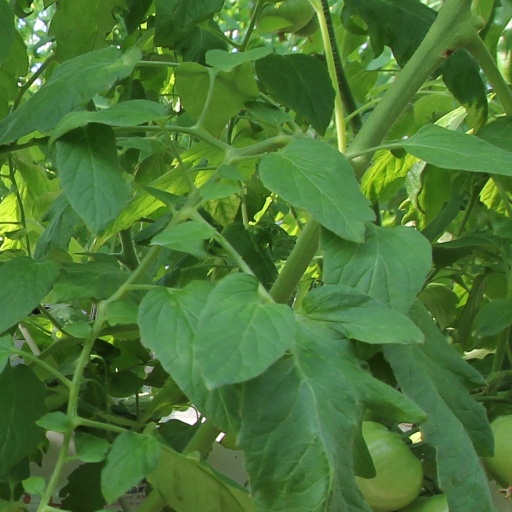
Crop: tomato